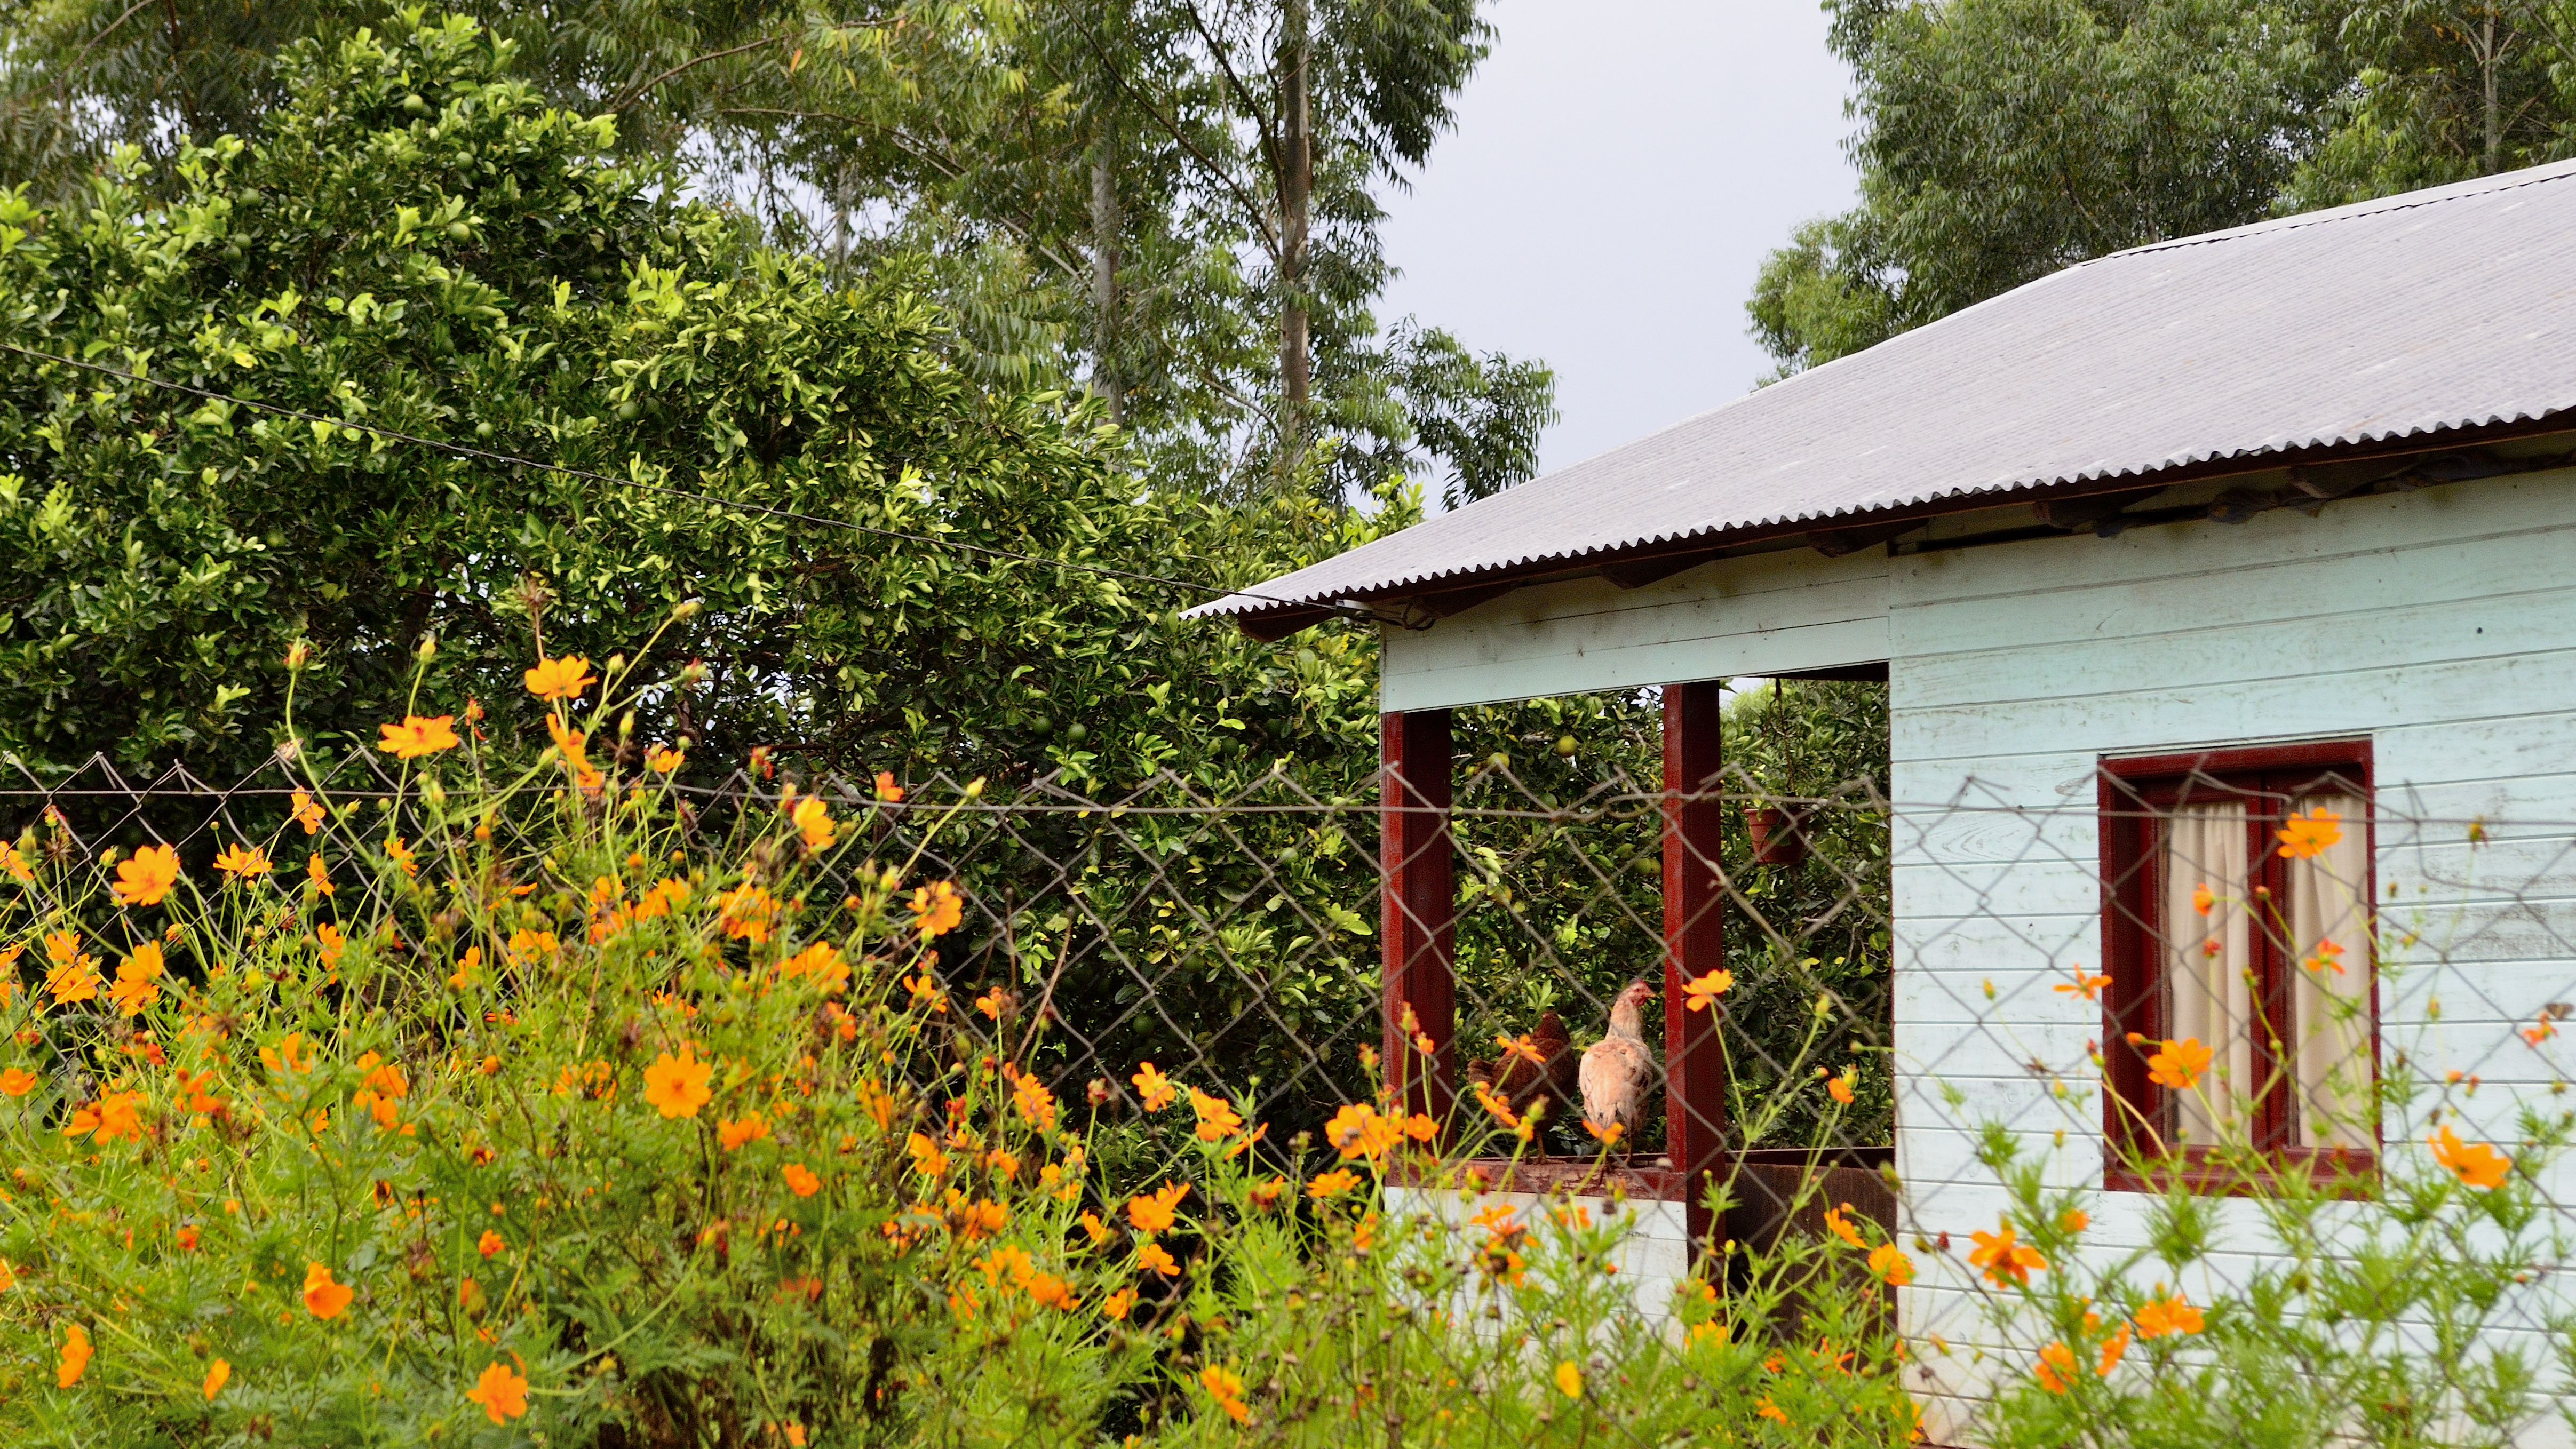
farm, meadow, flower, village, cottage, autumn, botany, garden, gallo, amarillo, casa, nubes, flores, valle, woodland, potrero, eldorado, pasto, misiones, tierra, roja, vallehermoso, hermoso, yard, gallina, rural area, outdoor structure